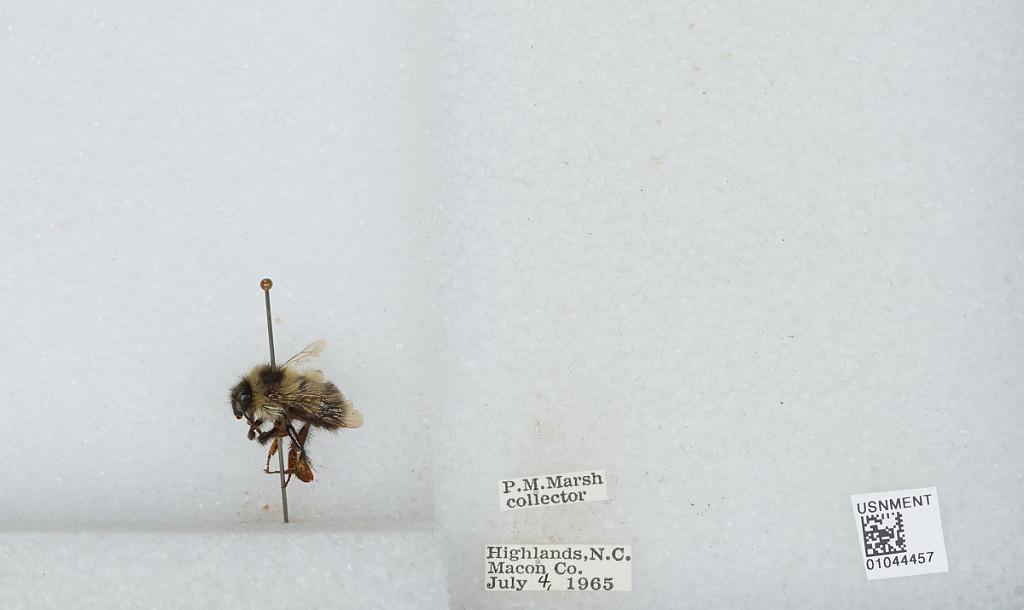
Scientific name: Bombus sp.
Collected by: P. Marsh
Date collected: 1965-7-4
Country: United States
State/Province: North Carolina
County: Macon
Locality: Highlands
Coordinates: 35.0526, -83.1968